Tea Kadai Raja

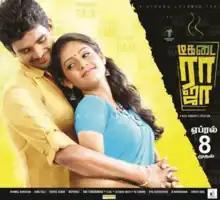
Release poster

Tea Kadai Raja is a 2016 Indian Tamil romantic film written and directed by newcomer Raja Subbiah. The film stars Raja Subbiah and Neha Gayatri, and was released on 8 April 2016 by Sri Thenandal Films. The title "Tea Kadai Raja" signifies the ordinary boys who are next door. The title was inspired from the lyric "Tea Kada Raja" from the title track of "Velaiyilla Pattathari" (2014).